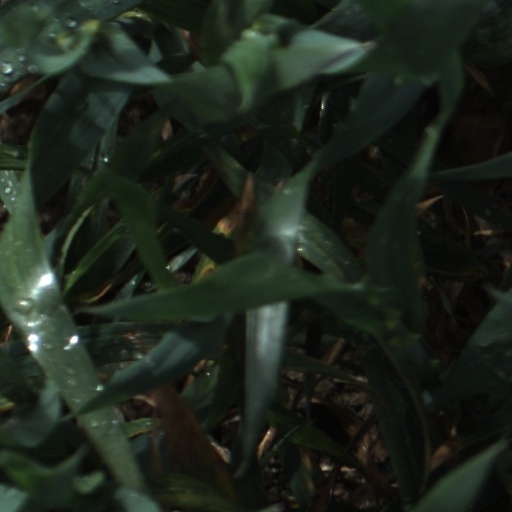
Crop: wheat